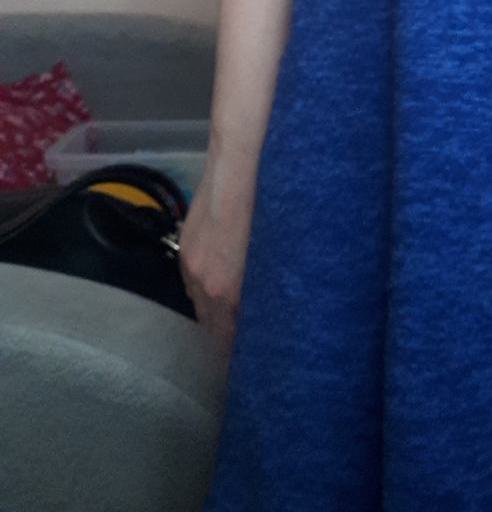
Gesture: no_gesture